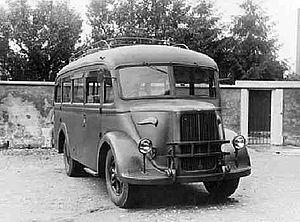
Le Bianchi Miles est un camion fabriqué par le constructeur italien Bianchi SpA durant la Seconde Guerre mondiale, destiné à un usage militaire.